Amazing Grace (2018 film)

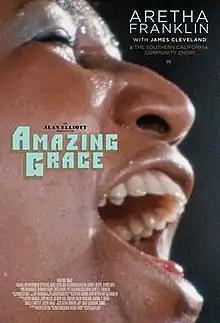
Theatrical release poster

Amazing Grace is a 2018 concert film "realized and produced" by Alan Elliott. The film's footage was shot under the direction of Sydney Pollack, who does not receive directorial credit, just a "special thanks." "Amazing Grace" stars Aretha Franklin recording her 1972 live album of the same name. It co-stars James Cleveland, Alexander Hamilton, and the Southern California Community Choir, and features her father C. L. Franklin.